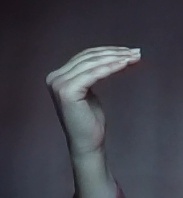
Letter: haa